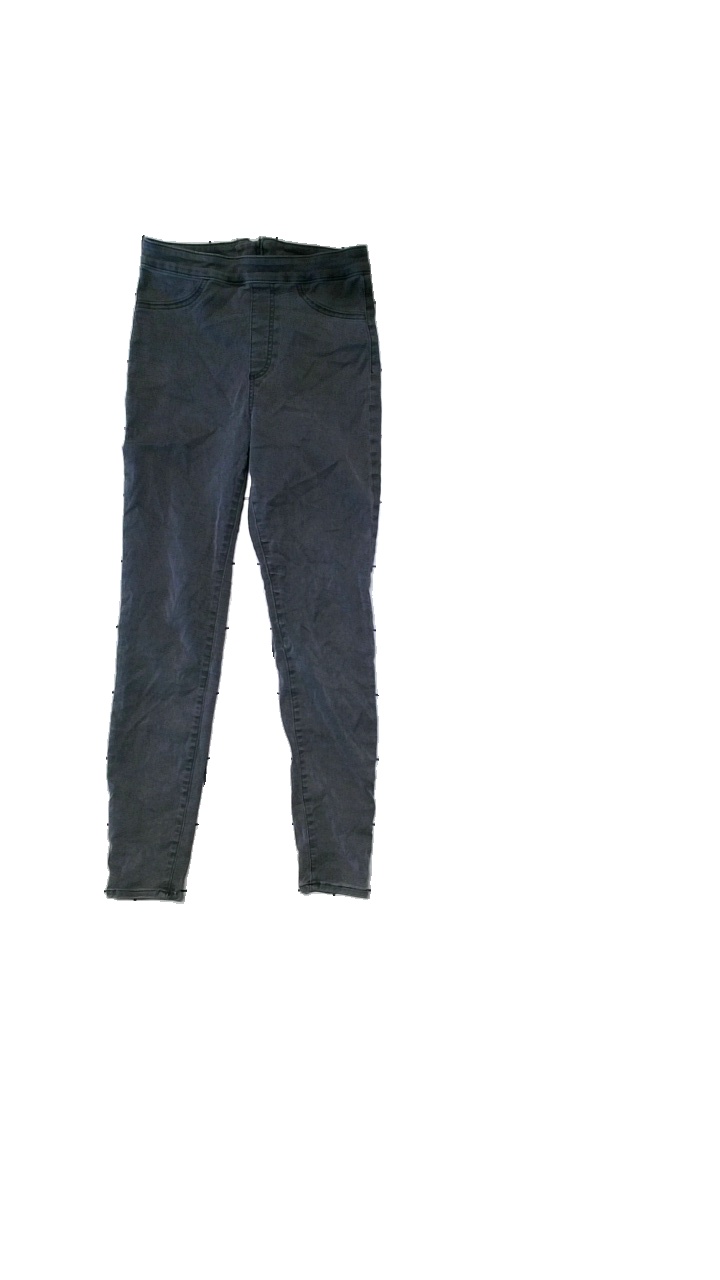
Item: Jeans (Ladies)
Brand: Monki
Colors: Grey
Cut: Tight
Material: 67% Cotton, 30% Polyester, 3% Elastane
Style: Denim
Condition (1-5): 3
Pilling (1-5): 4
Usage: Export
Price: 50-100